Valladolid International Film Festival

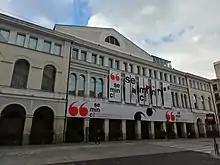
The façade of the Teatro Calderón, the festival's traditional venue, during the 66th edition.

The first edition of the festival began on 20 March 1956 under the name of Semana de Cine Religioso de Valladolid with the goal of promoting Catholic moral values in conjunction with the celebration of Holy Week in Valladolid. For the first two years it was not competitive and no prizes were awarded. In 1958 the Don Bosco gold and silver awards and the Special Mention appeared, which the following year were replaced by the Lábaro and the Ciudad de Valladolid Award, respectively.